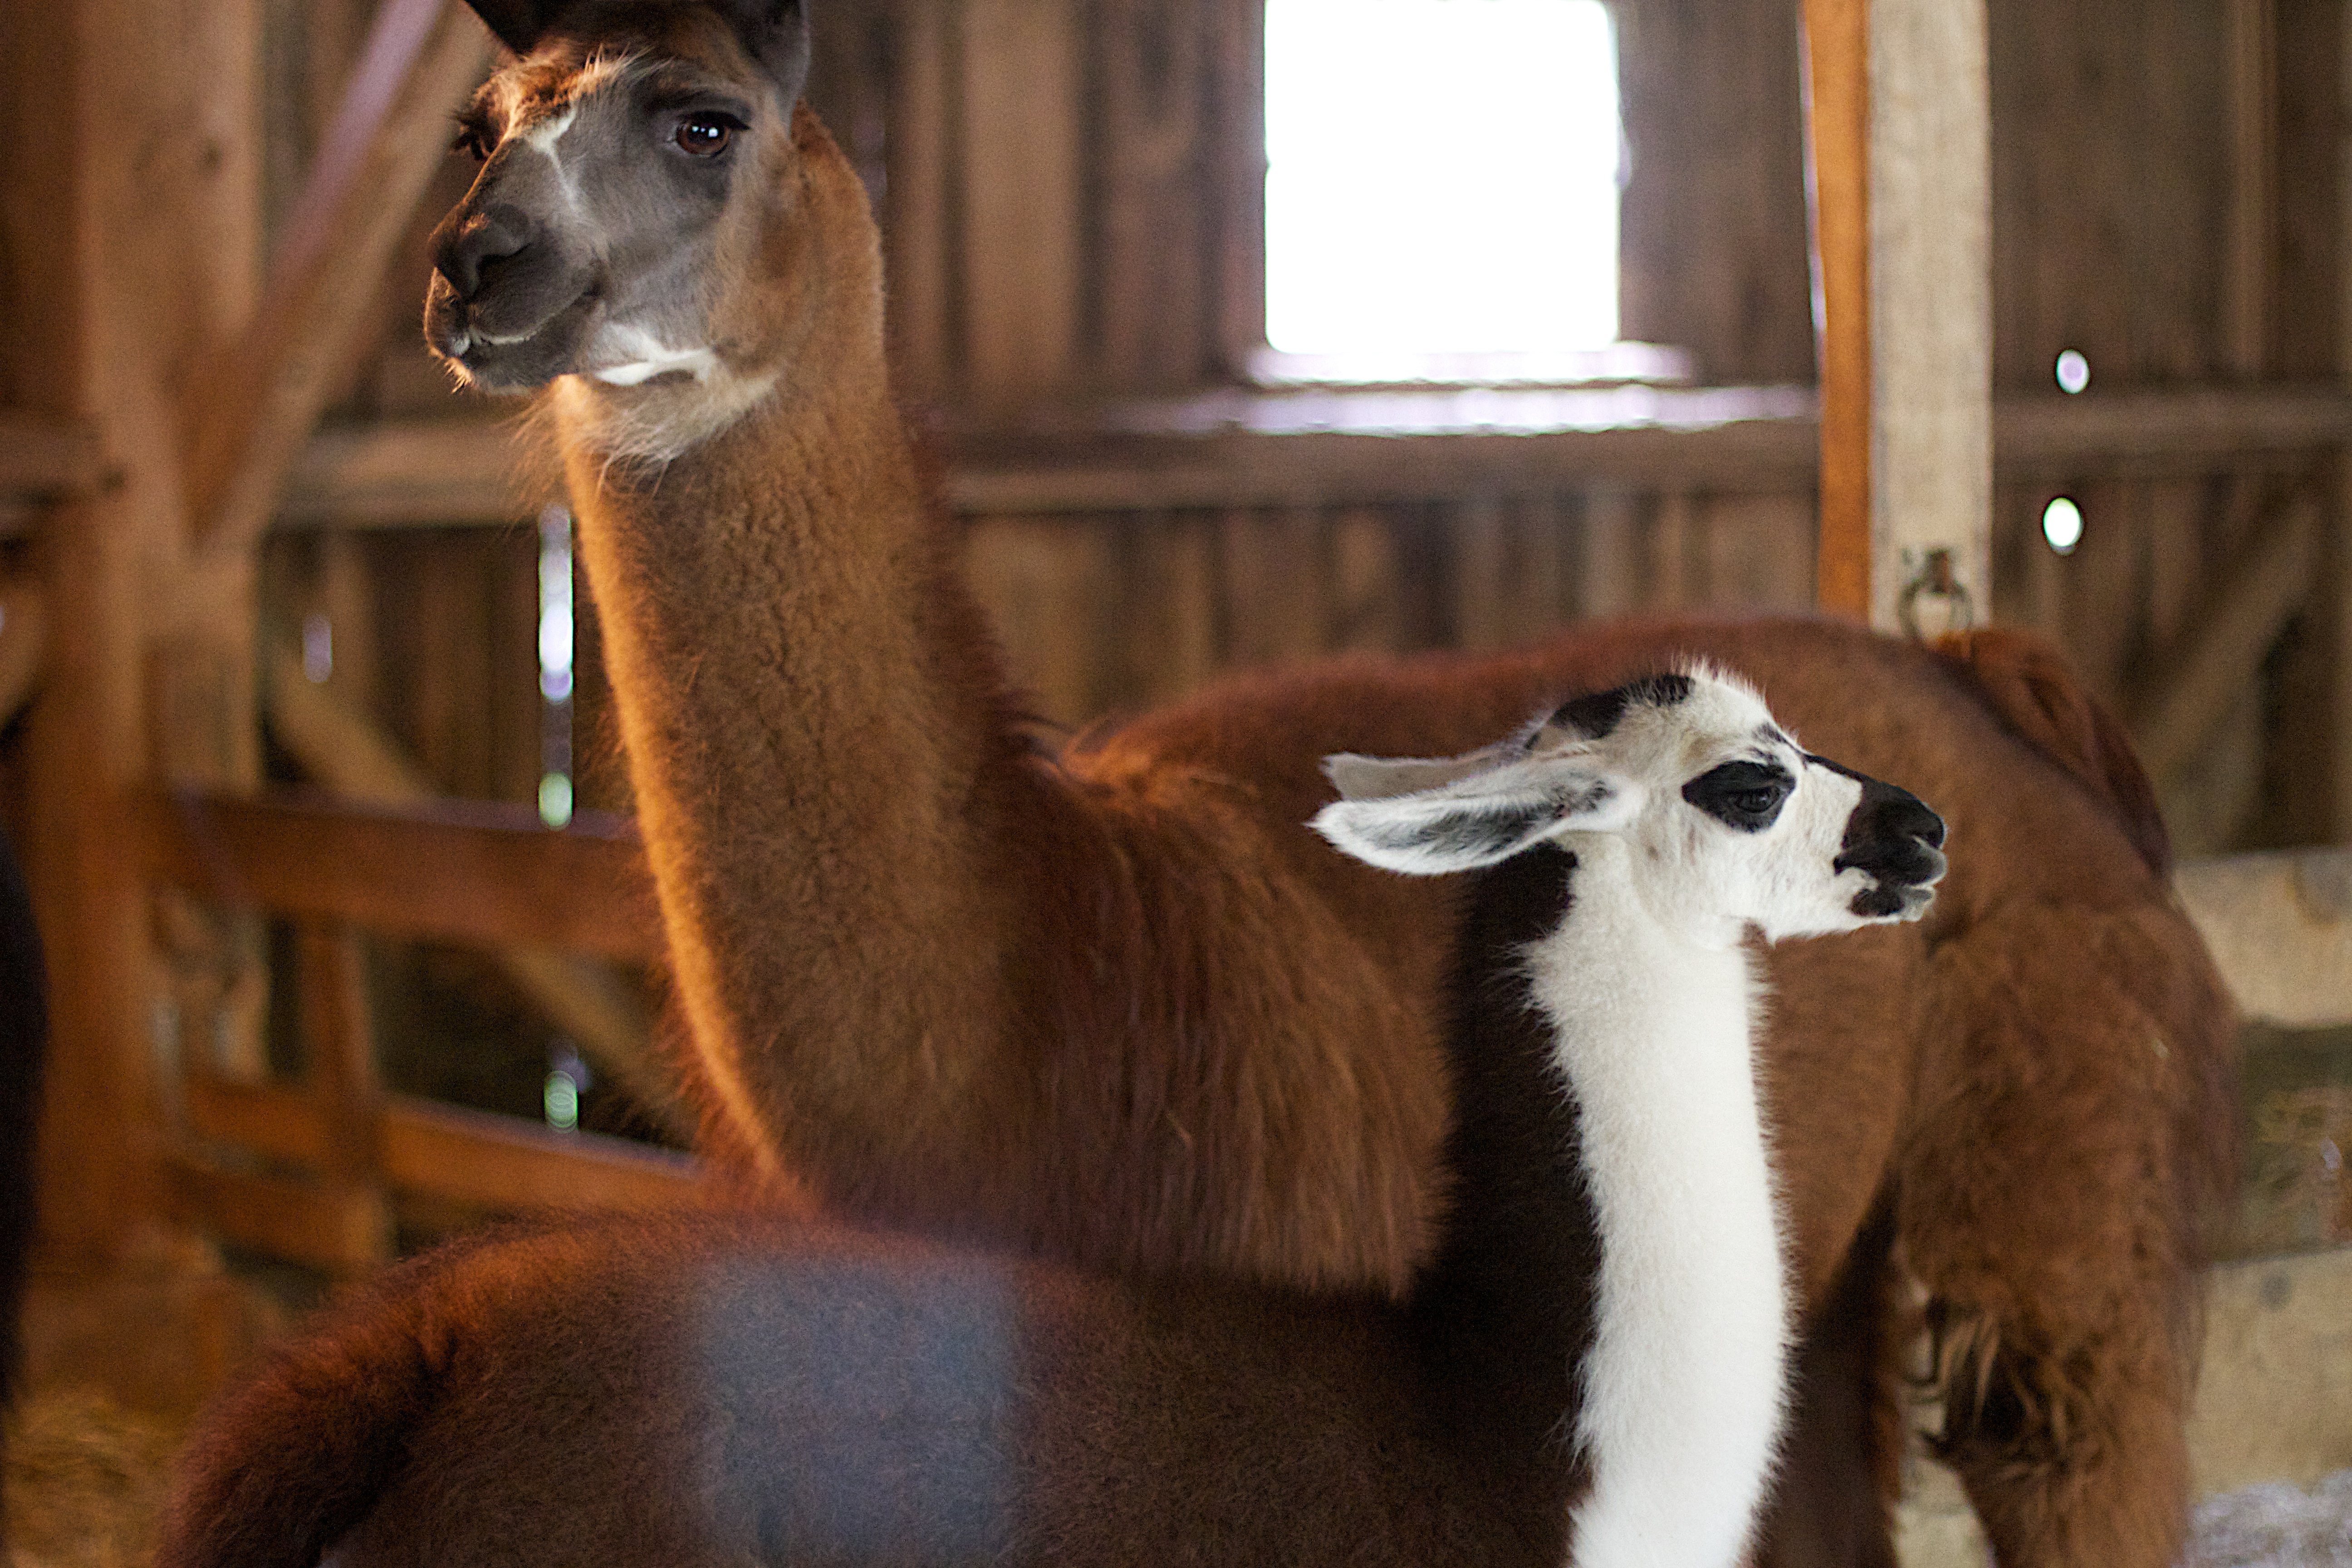
wildlife, zoo, mammal, fauna, llama, alpaca, vertebrate, vicuna, guanaco, camel like mammal